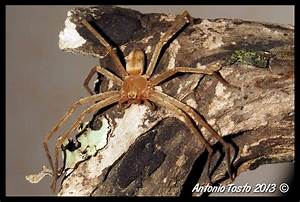
Label: ragno